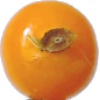
Label: physalis